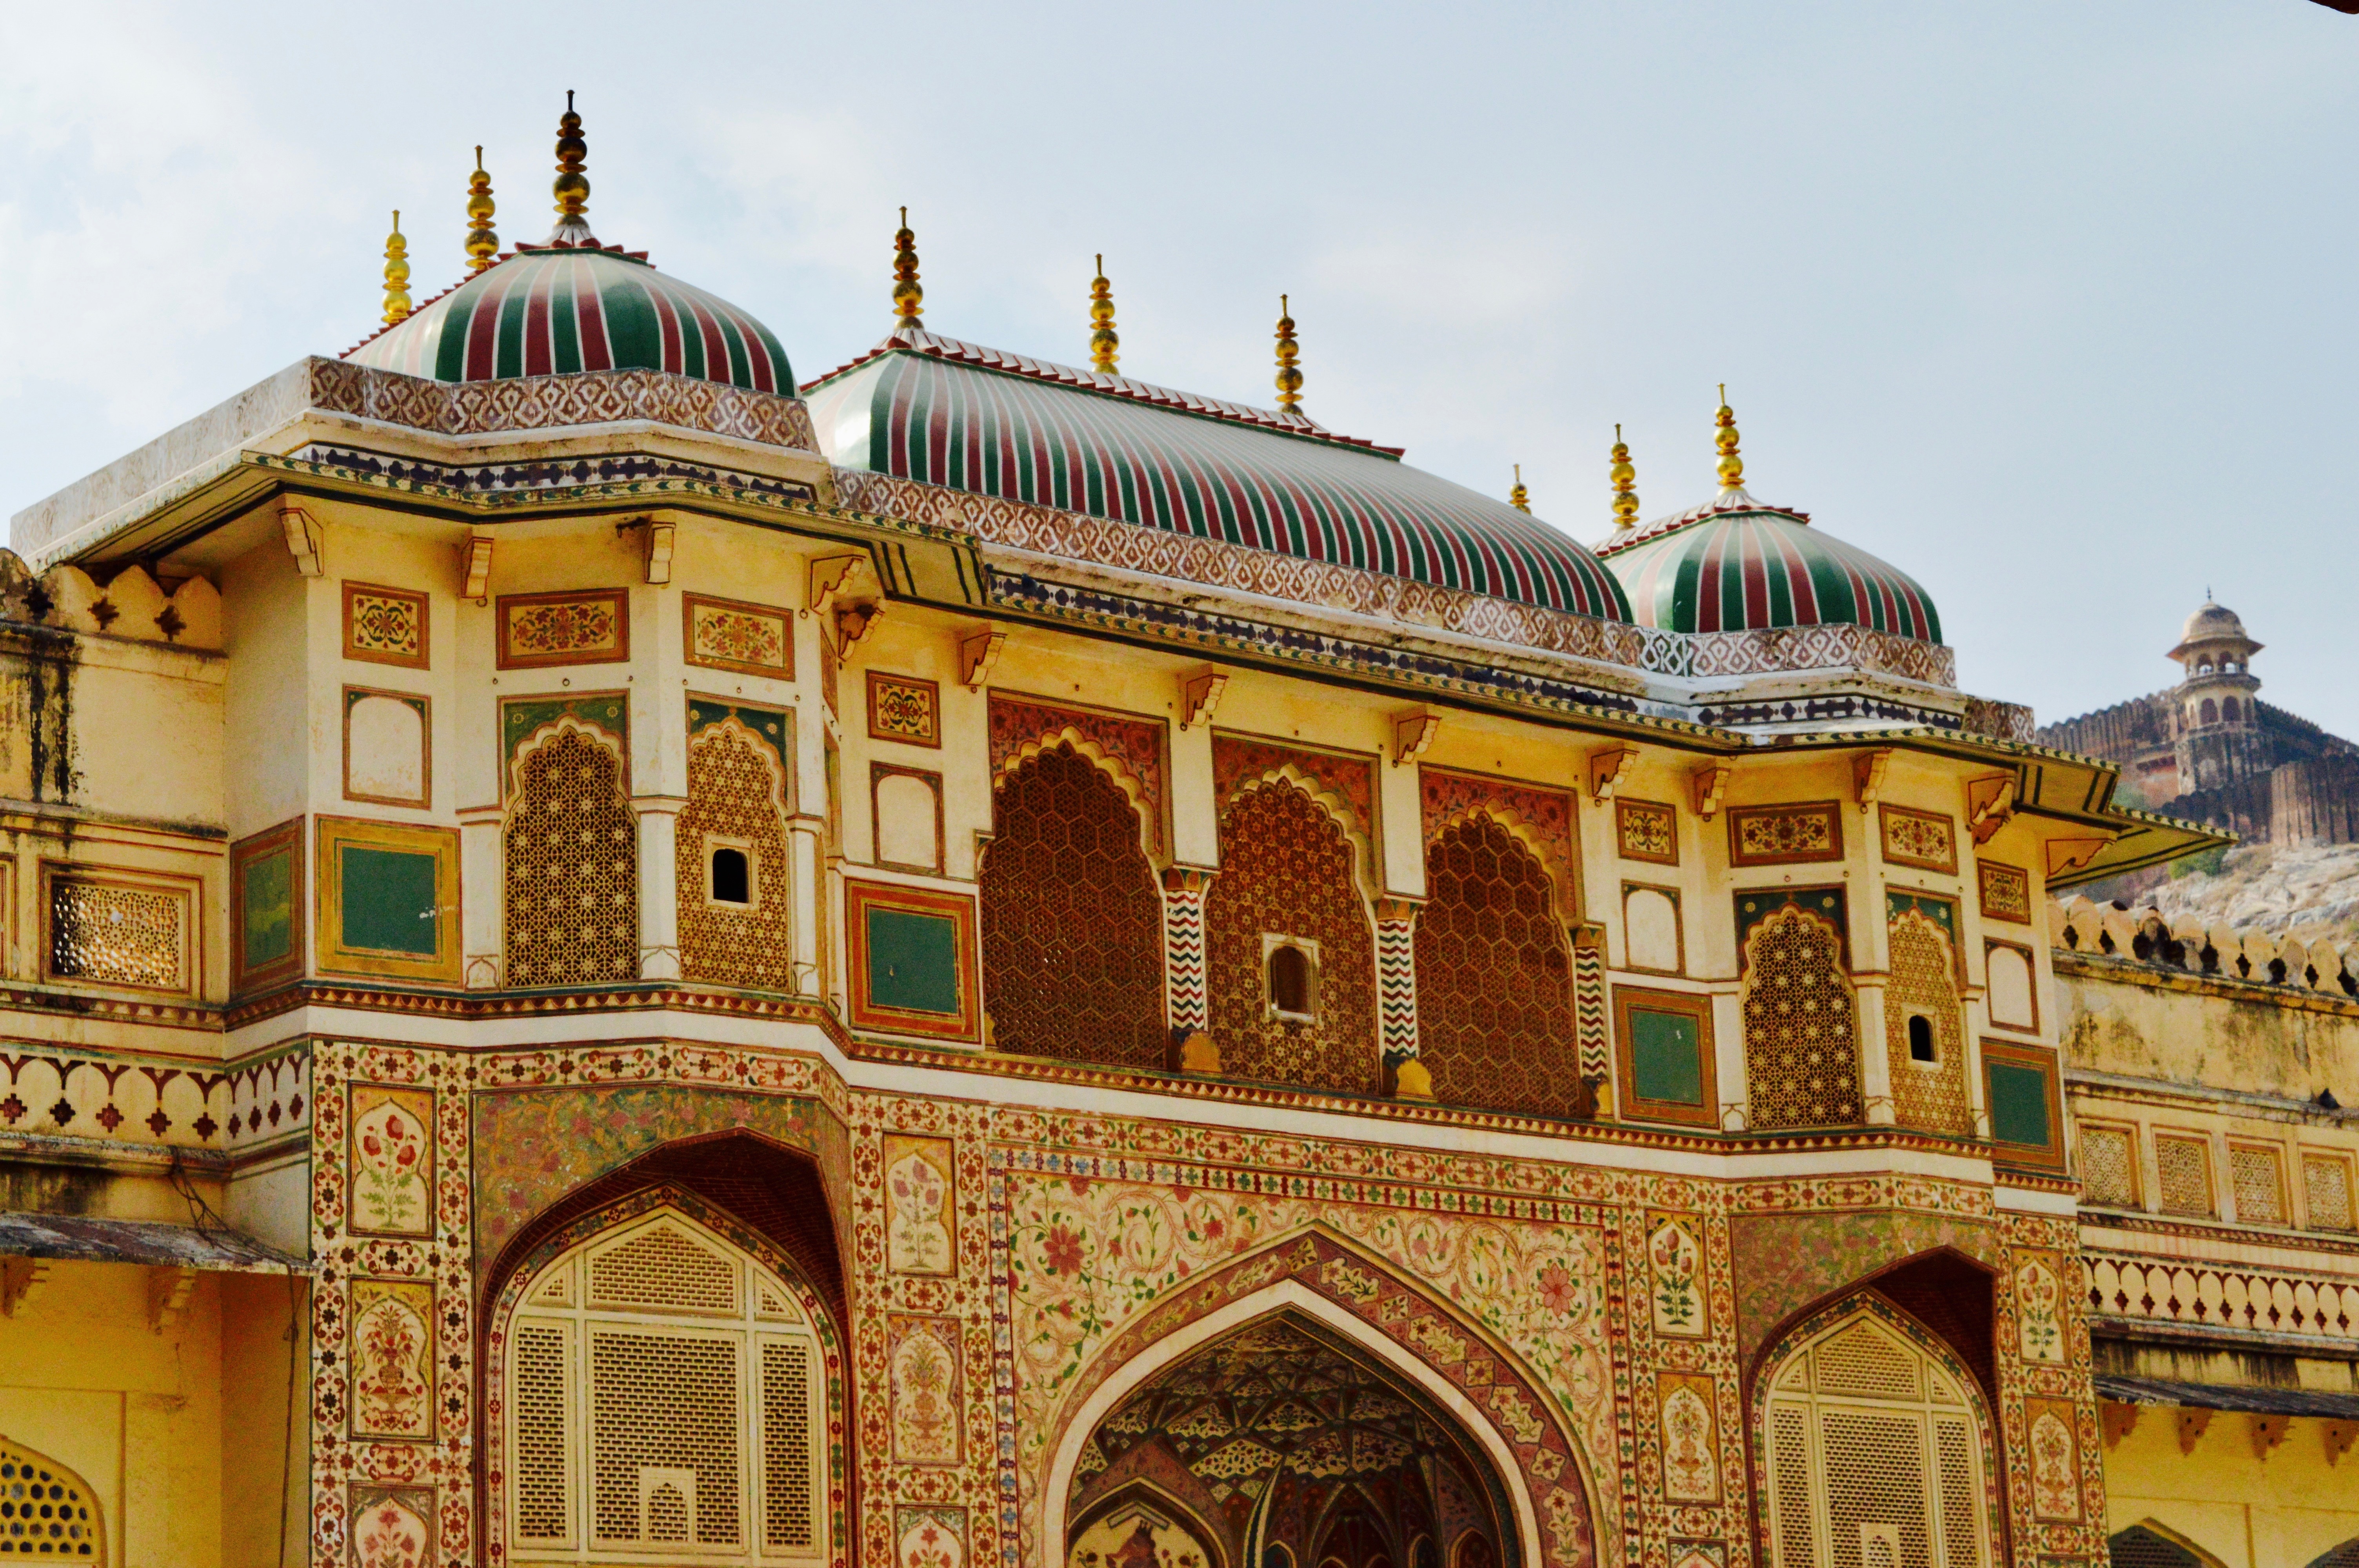
architecture, building, palace, opera house, landmark, facade, place of worship, synagogue, india, historical, basilica, jaipur, rajasthan, historic site, ancient history, byzantine architecture, amer fort